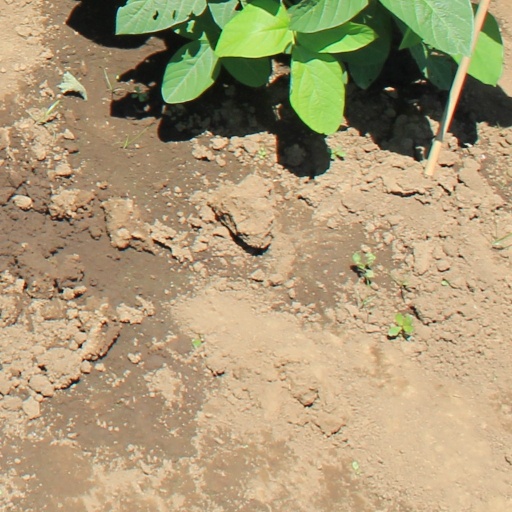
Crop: soybean